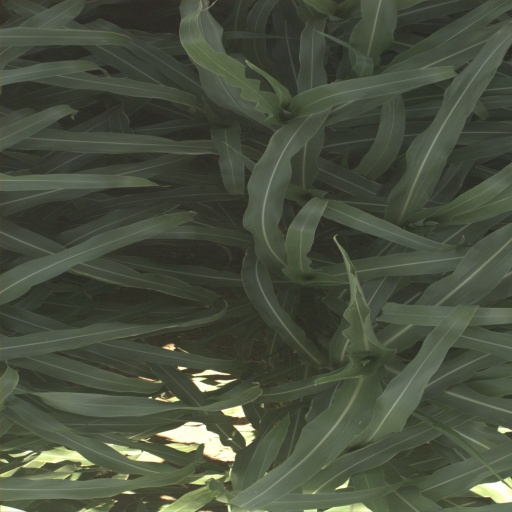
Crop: sorghum